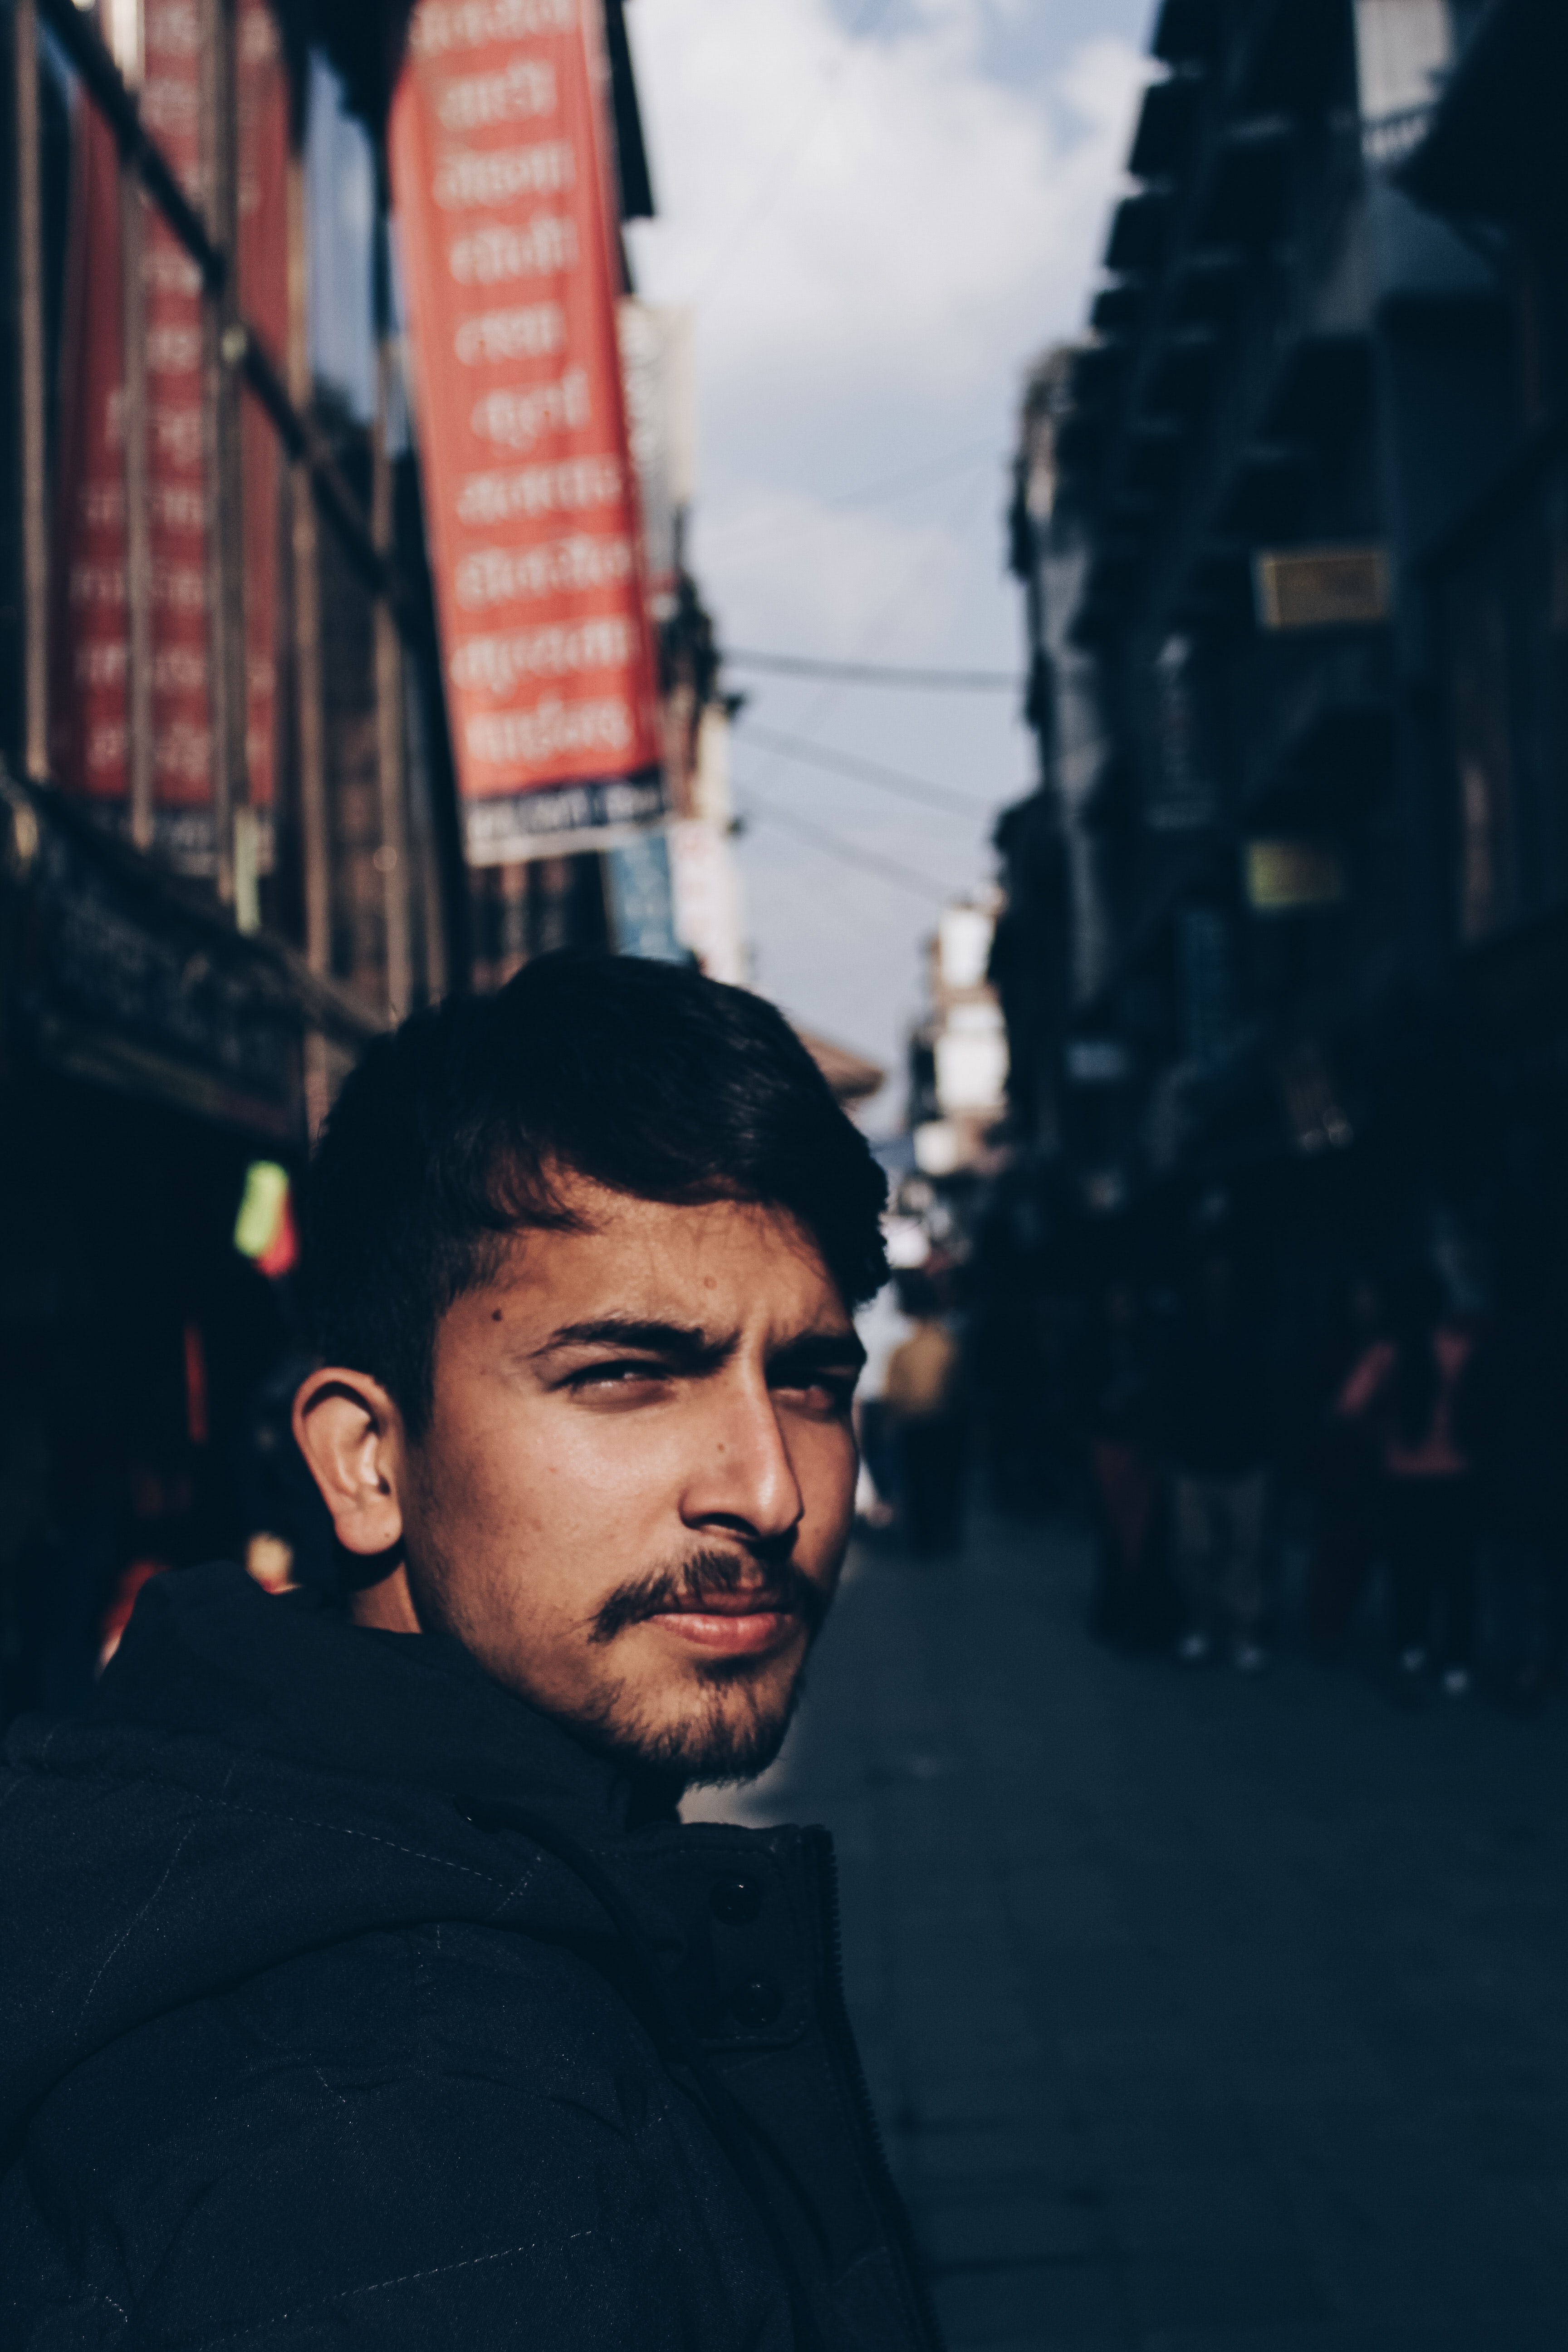
face, people, sky, snapshot, street, urban area, eye, infrastructure, photography, cool, city, architecture, road, black hair, vacation